Oakeshott typology

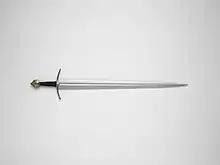
Type XVI.

A flat cutting blade which steadily tapers to an acute point reinforced by a clearly defined ridge, making it equally effective for thrusting. This type somewhat resembles a more slender version of type XIV. These swords appear in the contemporary artwork of San Gimignano and many other works. Blade length of . Sub-type XVIa have a longer blade with a shorter fuller (usually running down and rarely exceeding of the blade). The grip is often extended to accommodate one and a half or two hands.